Minjavan-e Gharbi Rural District

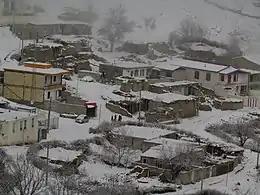
Abbasabad (2014).

Minjavan-e Gharbi Rural District ( is in Minjavan District of Khoda Afarin County, East Azerbaijan province, Iran. Its capital is the village of Asheqlu.